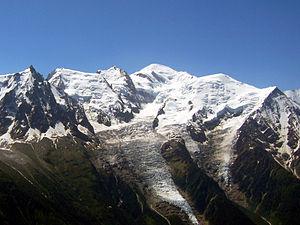
Le Mont Blanc vu du Brévent
Le mont Blanc, dans le massif du Mont-Blanc, est le point culminant de la chaîne des Alpes. Avec une altitude de 4 809 mètres, il est le plus haut sommet d'Europe occidentale et le sixième sur le plan continental en prenant en compte les montagnes du Caucase, dont l'Elbrouz est le plus haut sommet. Il se situe sur la frontière franco-italienne, entre le département de la Haute-Savoie et la Vallée d'Aoste ; cette frontière est l'objet d'un litige entre les deux pays.
Le glacier des Bossons est une cascade de glace qui descend du sommet du mont Blanc : relativement court mais pentu, il passe de 4 810 m à 1 420 m d'altitude en seulement 7,3 km et présente de nombreux séracs et crevasses dans les pentes fortes. La vitesse d'épanchement peut y dépasser un mètre par jour en été. Au total, la glace s'écoule en moins de 50 ans du sommet jusqu'à la langue terminale.